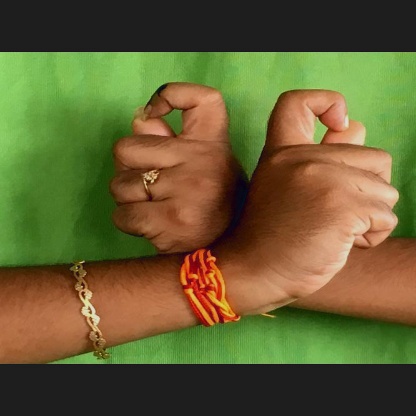
Mudra: Berunda